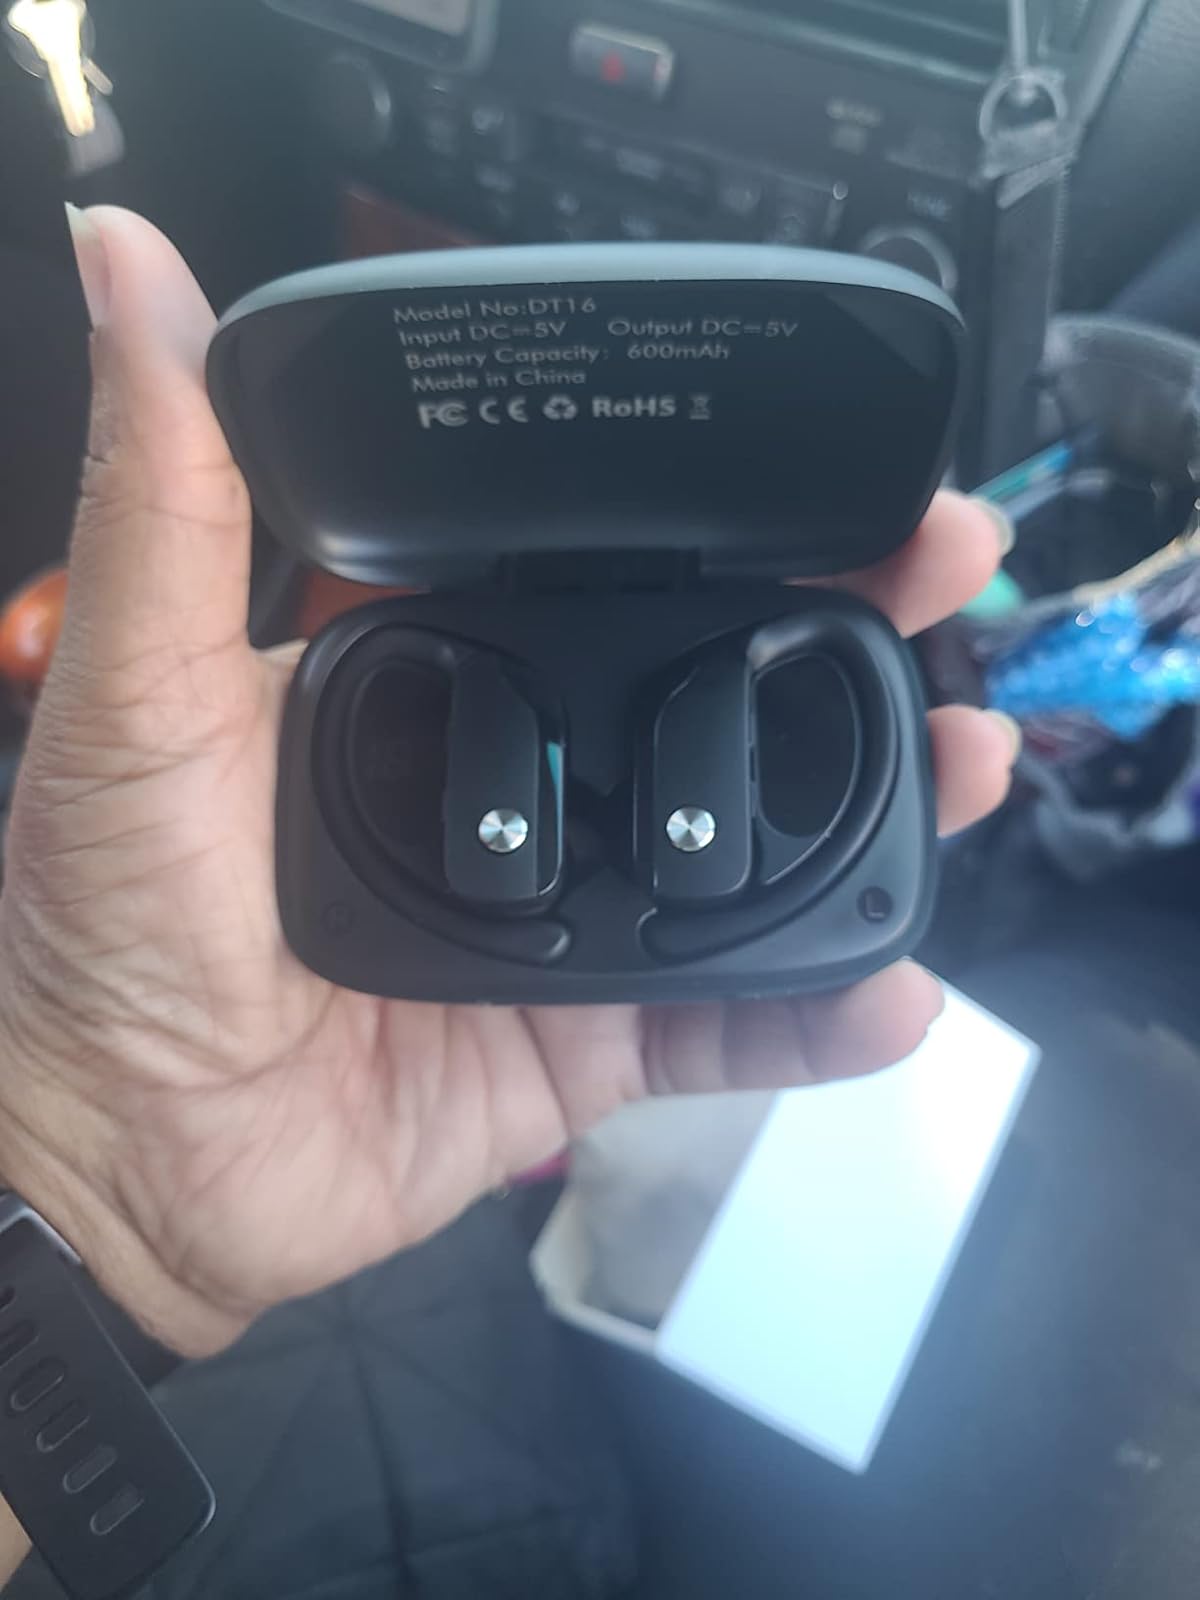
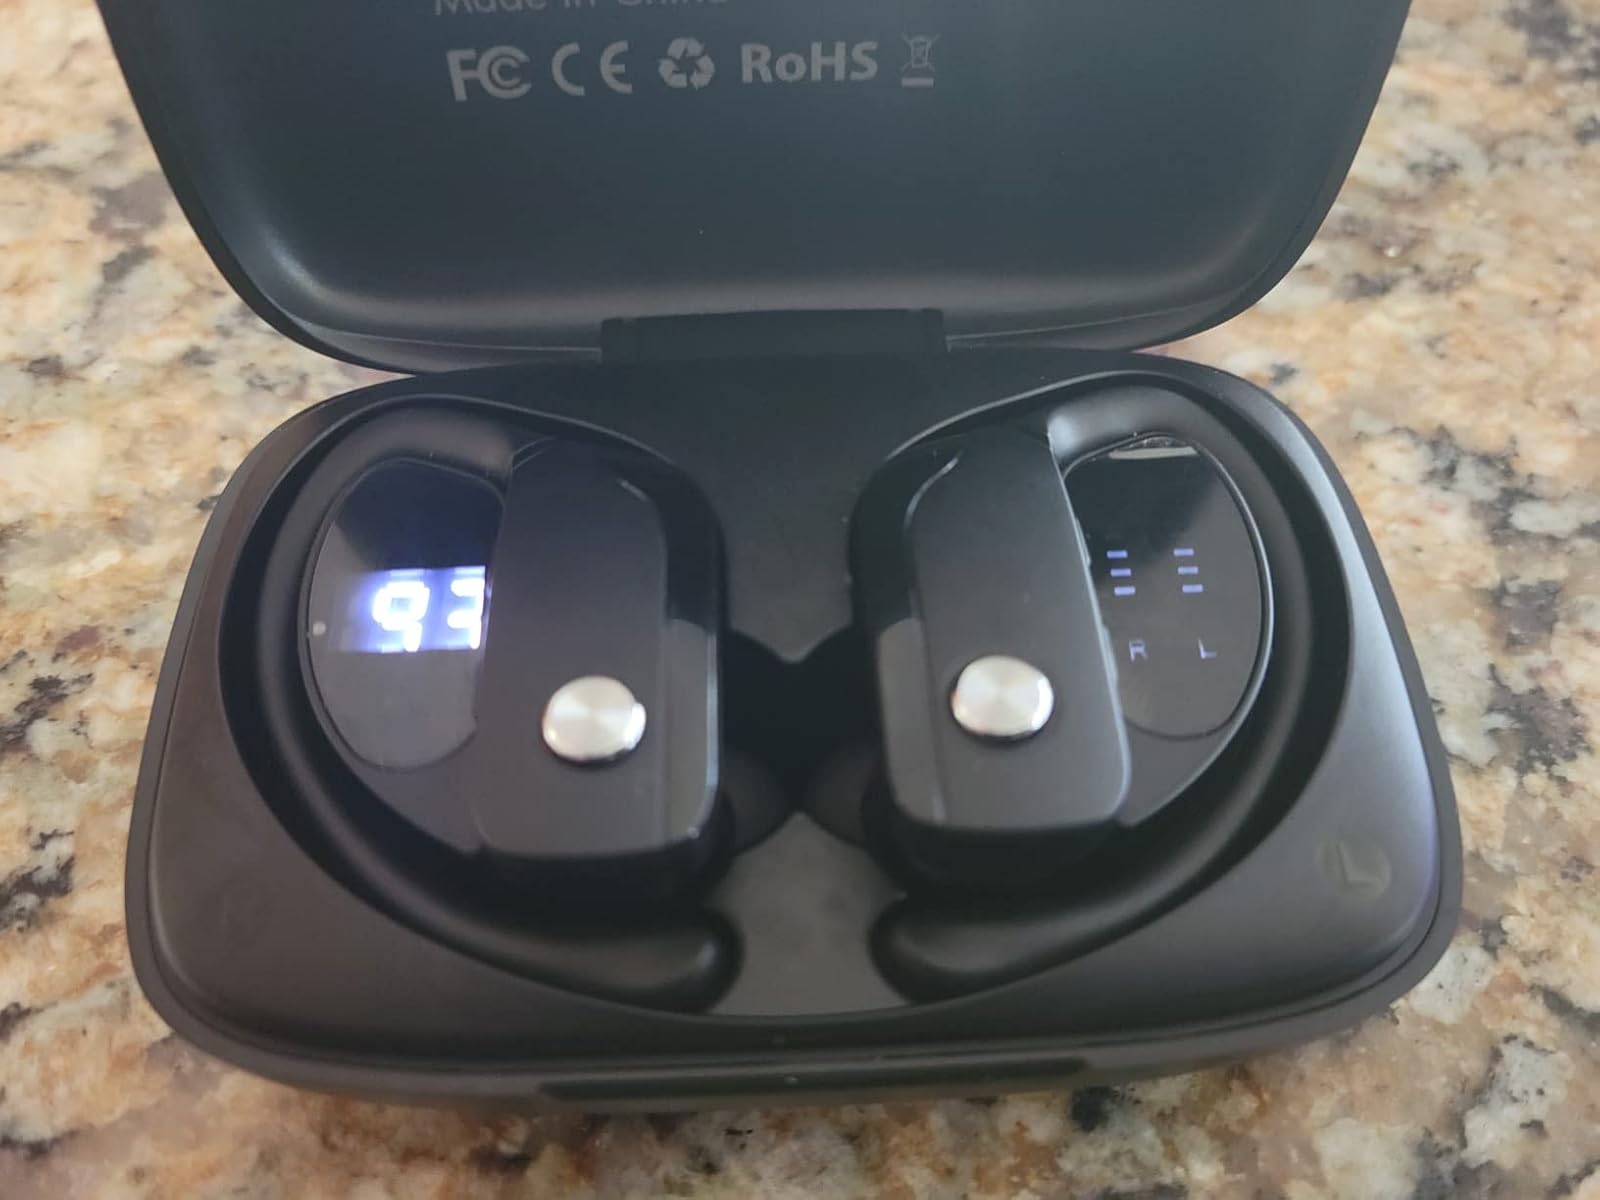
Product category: earbuds
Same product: yes